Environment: real
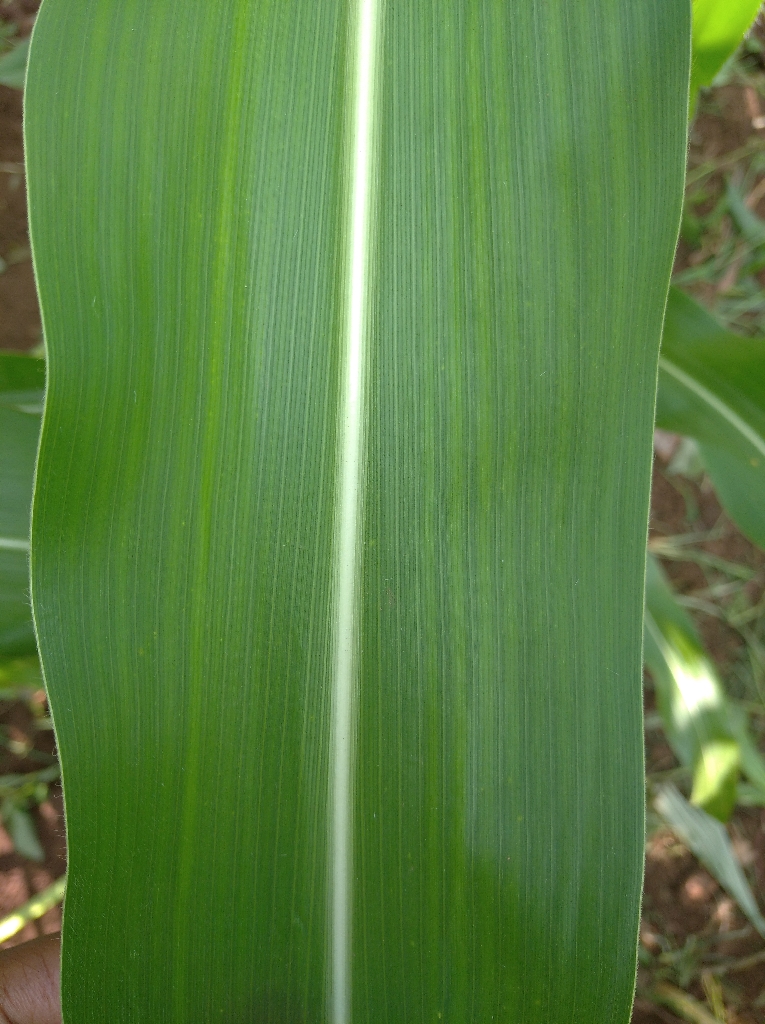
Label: healthy